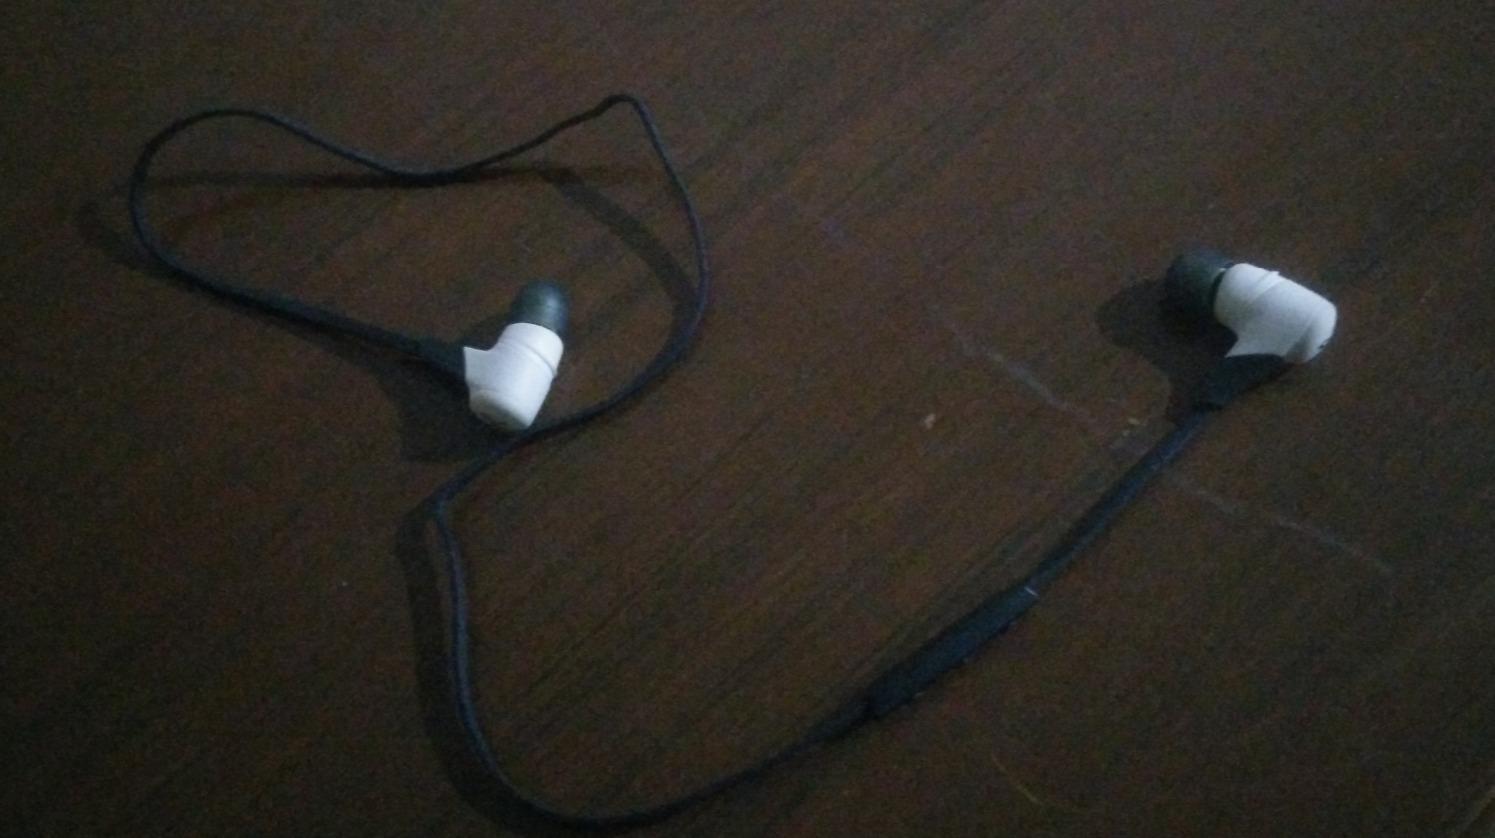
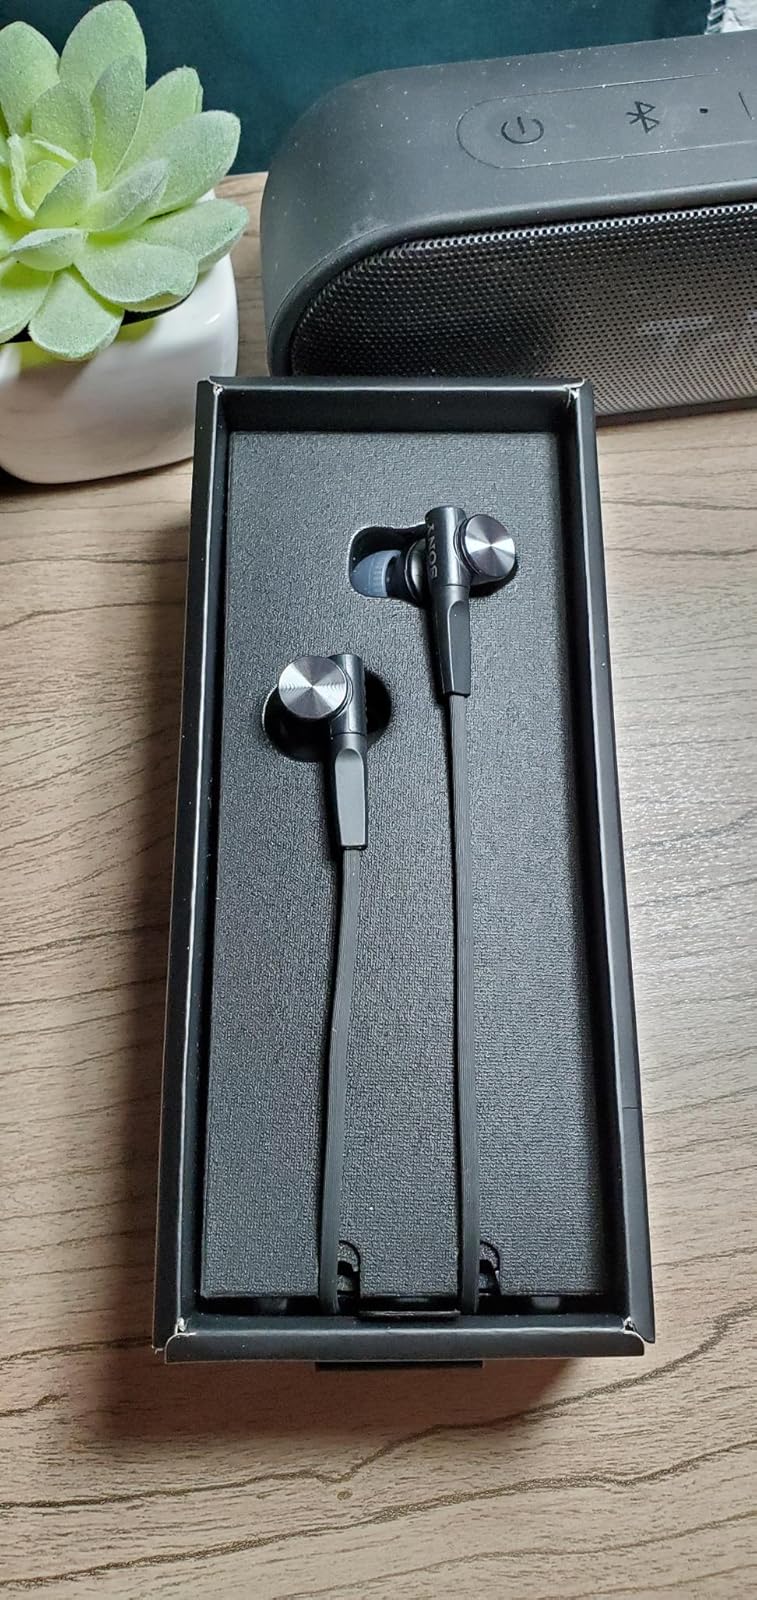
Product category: headphones
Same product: no